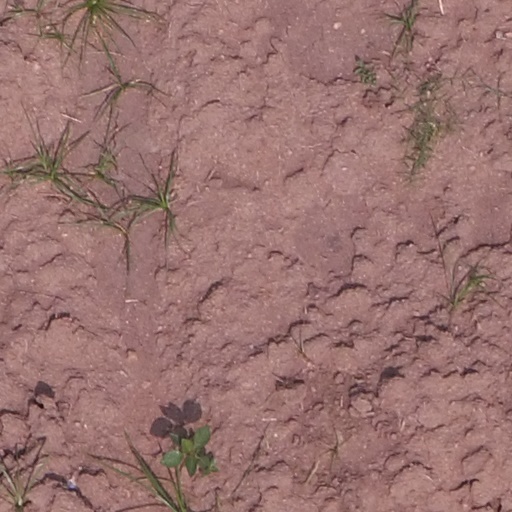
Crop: maize; corn